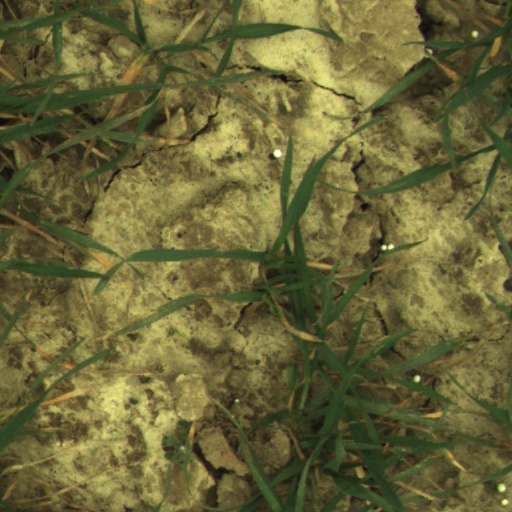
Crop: wheat